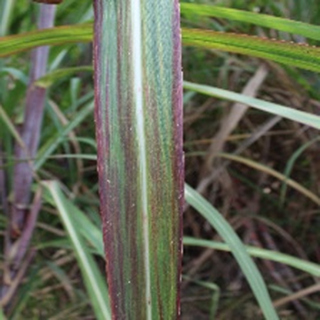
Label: sugarcane_bacterial_blight